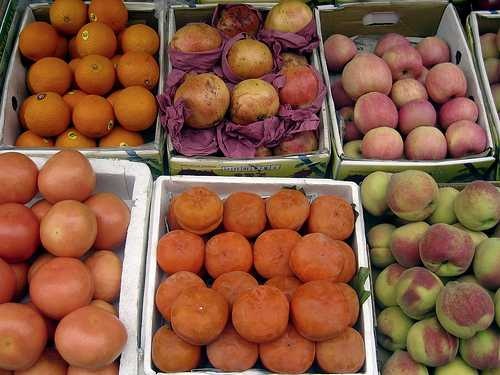
Label: Pomegranate